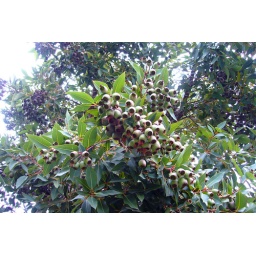
Seed capsules. This is a very common street tree in San Francisco. Please comment if you know the species!